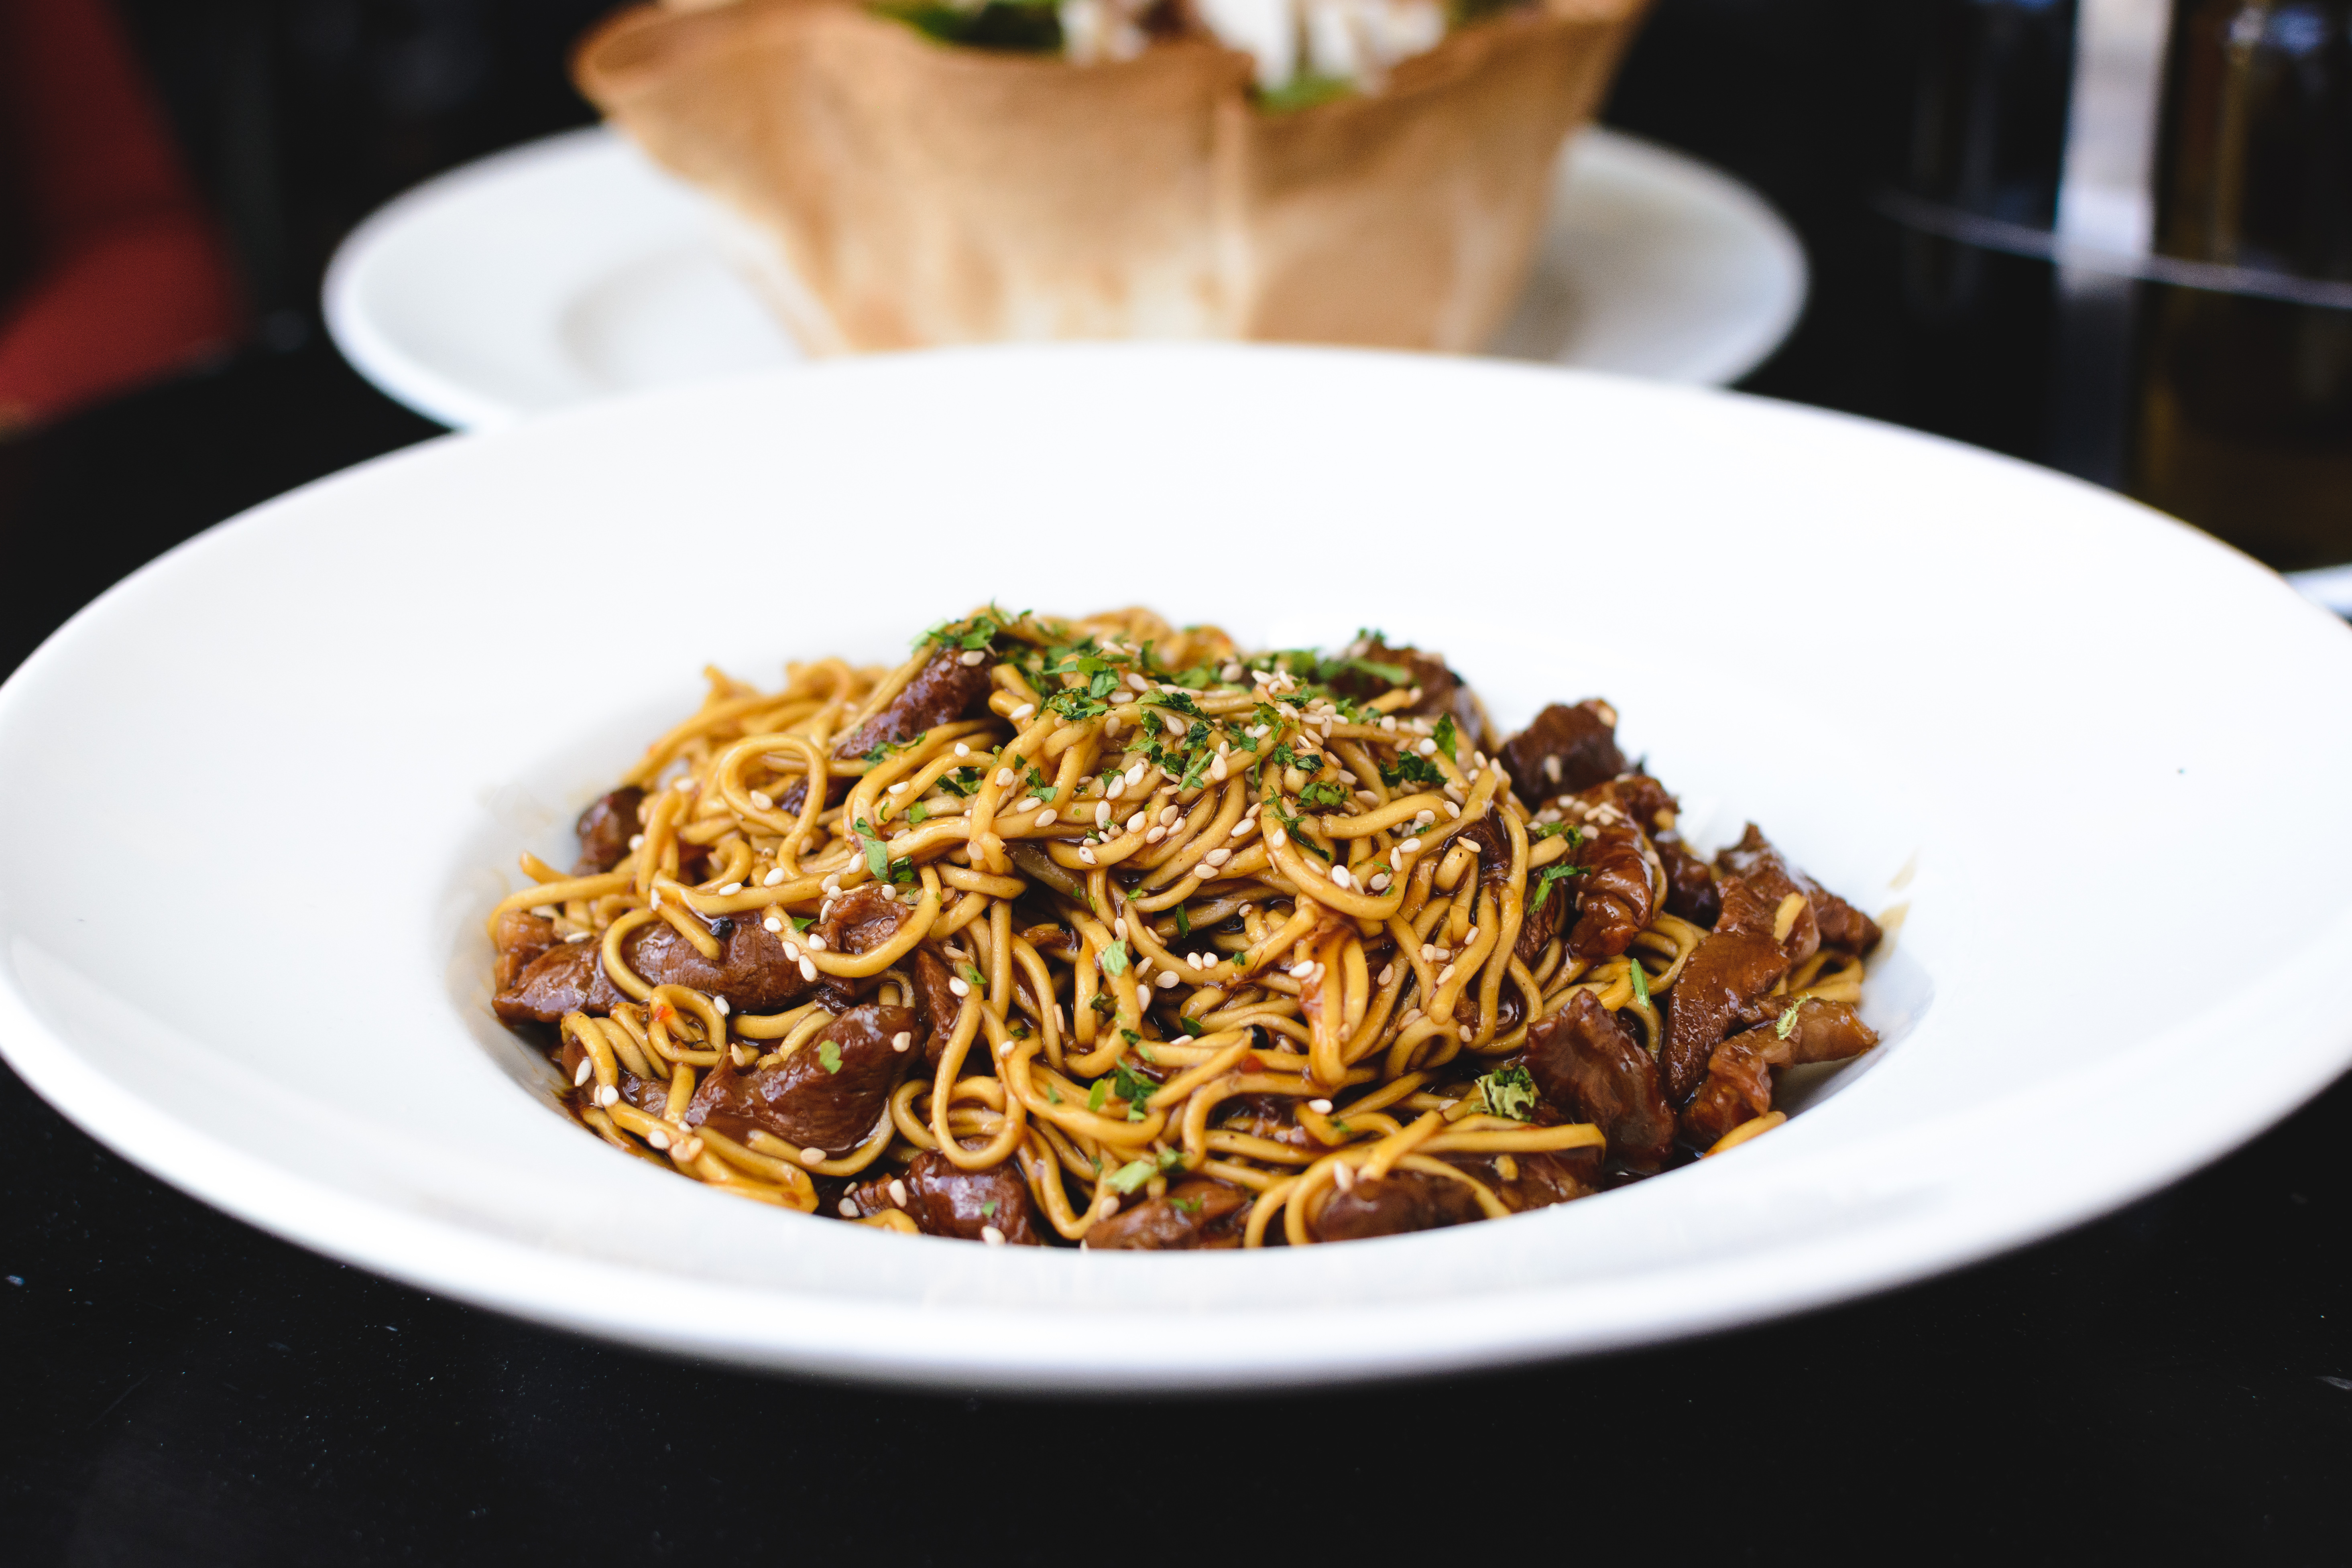
dish, cuisine, noodle, food, fried noodles, chow mein, Hot dry noodles, yakisoba, pancit, lo mein, chinese food, bakmi, mie goreng, ingredient, yi mein, hokkien mee, chinese noodles, recipe, spaghetti, shirataki noodles, capellini, singapore style noodles, produce, thai food, yaki udon, vegetarian food, italian food, fideo, rice noodles, indian chinese cuisine, taglierini, carbonara